Tea and Sympathy (film)

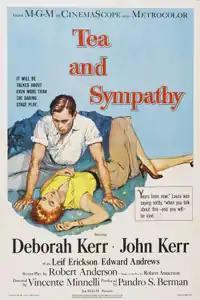
Theatrical release poster

Tea and Sympathy is a 1956 American drama film and an adaptation of Robert Anderson's 1953 stage play of the same name directed by Vincente Minnelli and produced by Pandro S. Berman for MGM in Metrocolor. The music score was by Adolph Deutsch and the cinematography by John Alton. Deborah Kerr, John Kerr and Leif Erickson reprised their original Broadway roles. Edward Andrews, Darryl Hickman, Norma Crane, Tom Laughlin, and Dean Jones were featured in supporting roles.